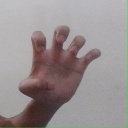
अक्षर: झ